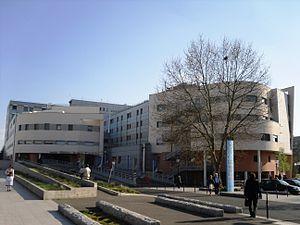
L'Institut hospitalier Jacques Cartier à Massy (91)
Massy est une commune française située dans le département de l'Essonne en région Île-de-France.